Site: brandenburg
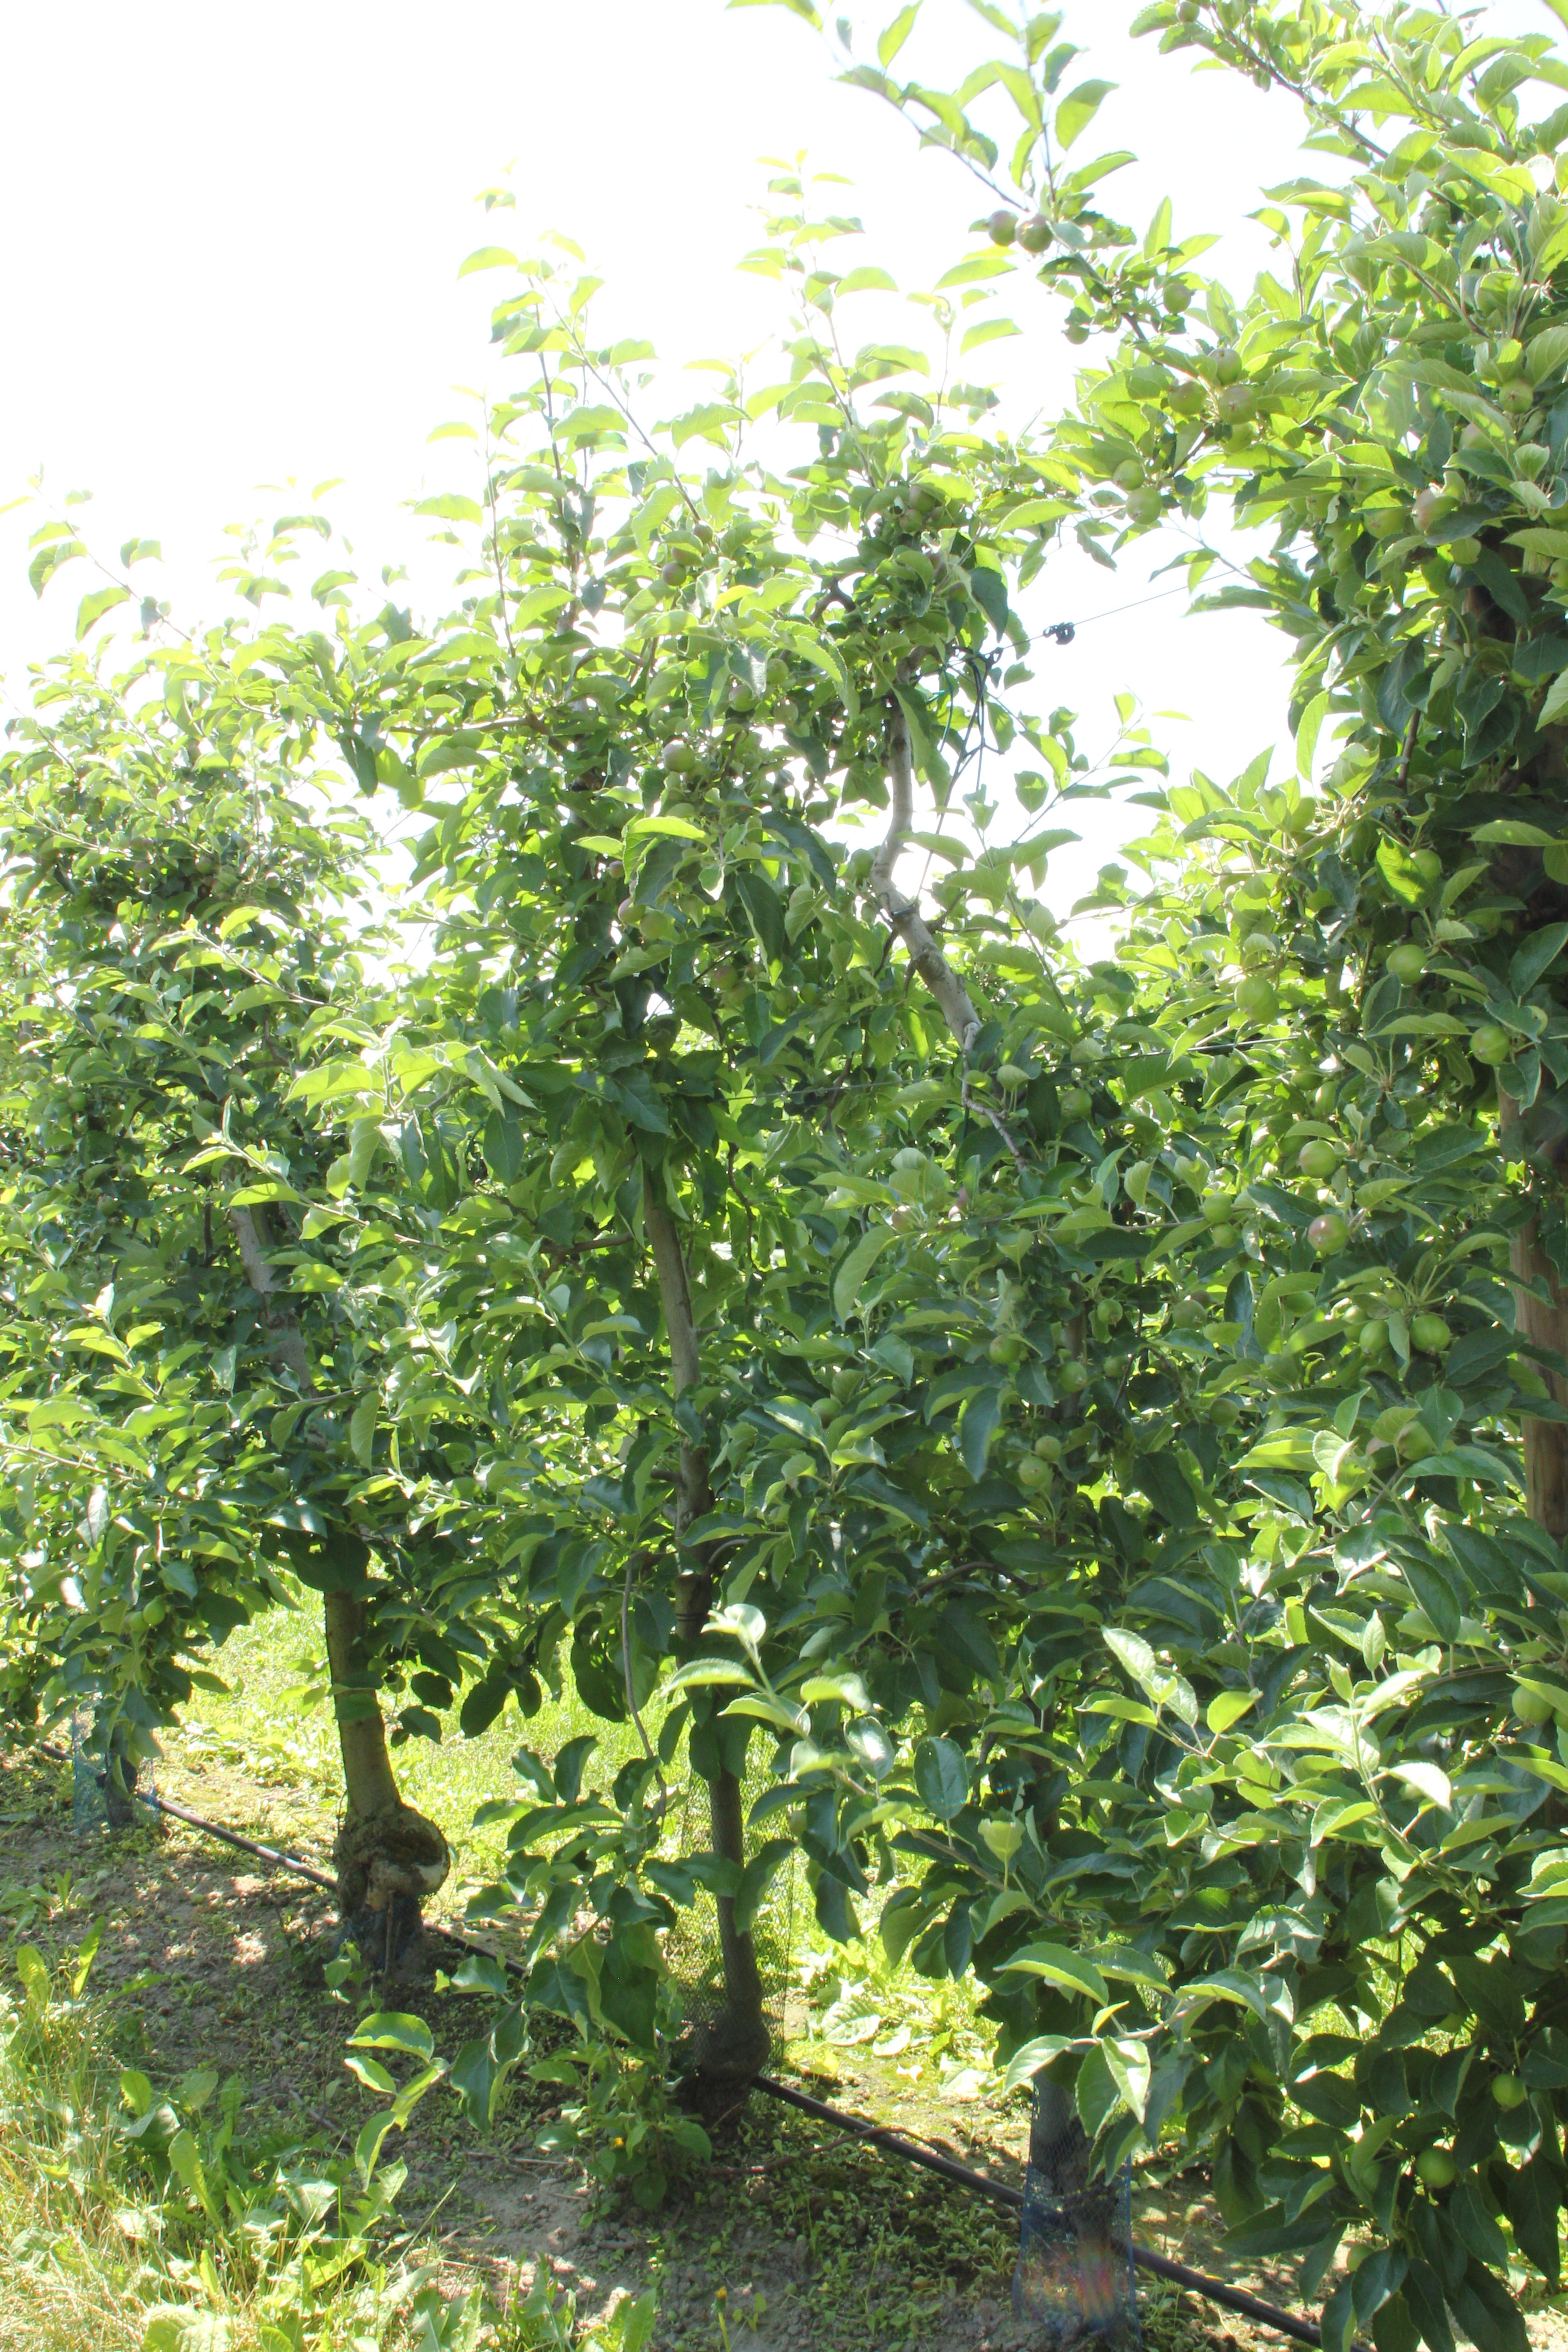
Growth stage (BBCH 73): Development of fruit